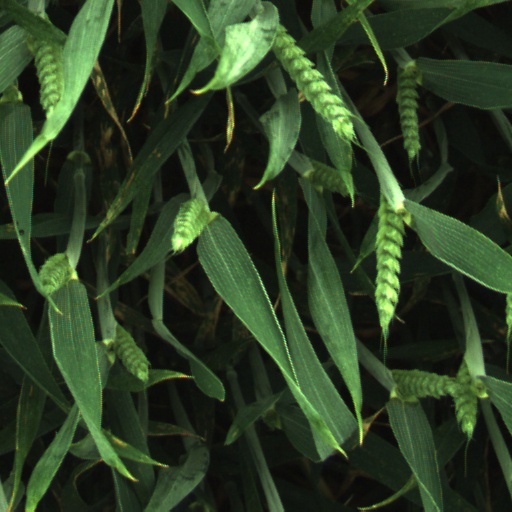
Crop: wheat